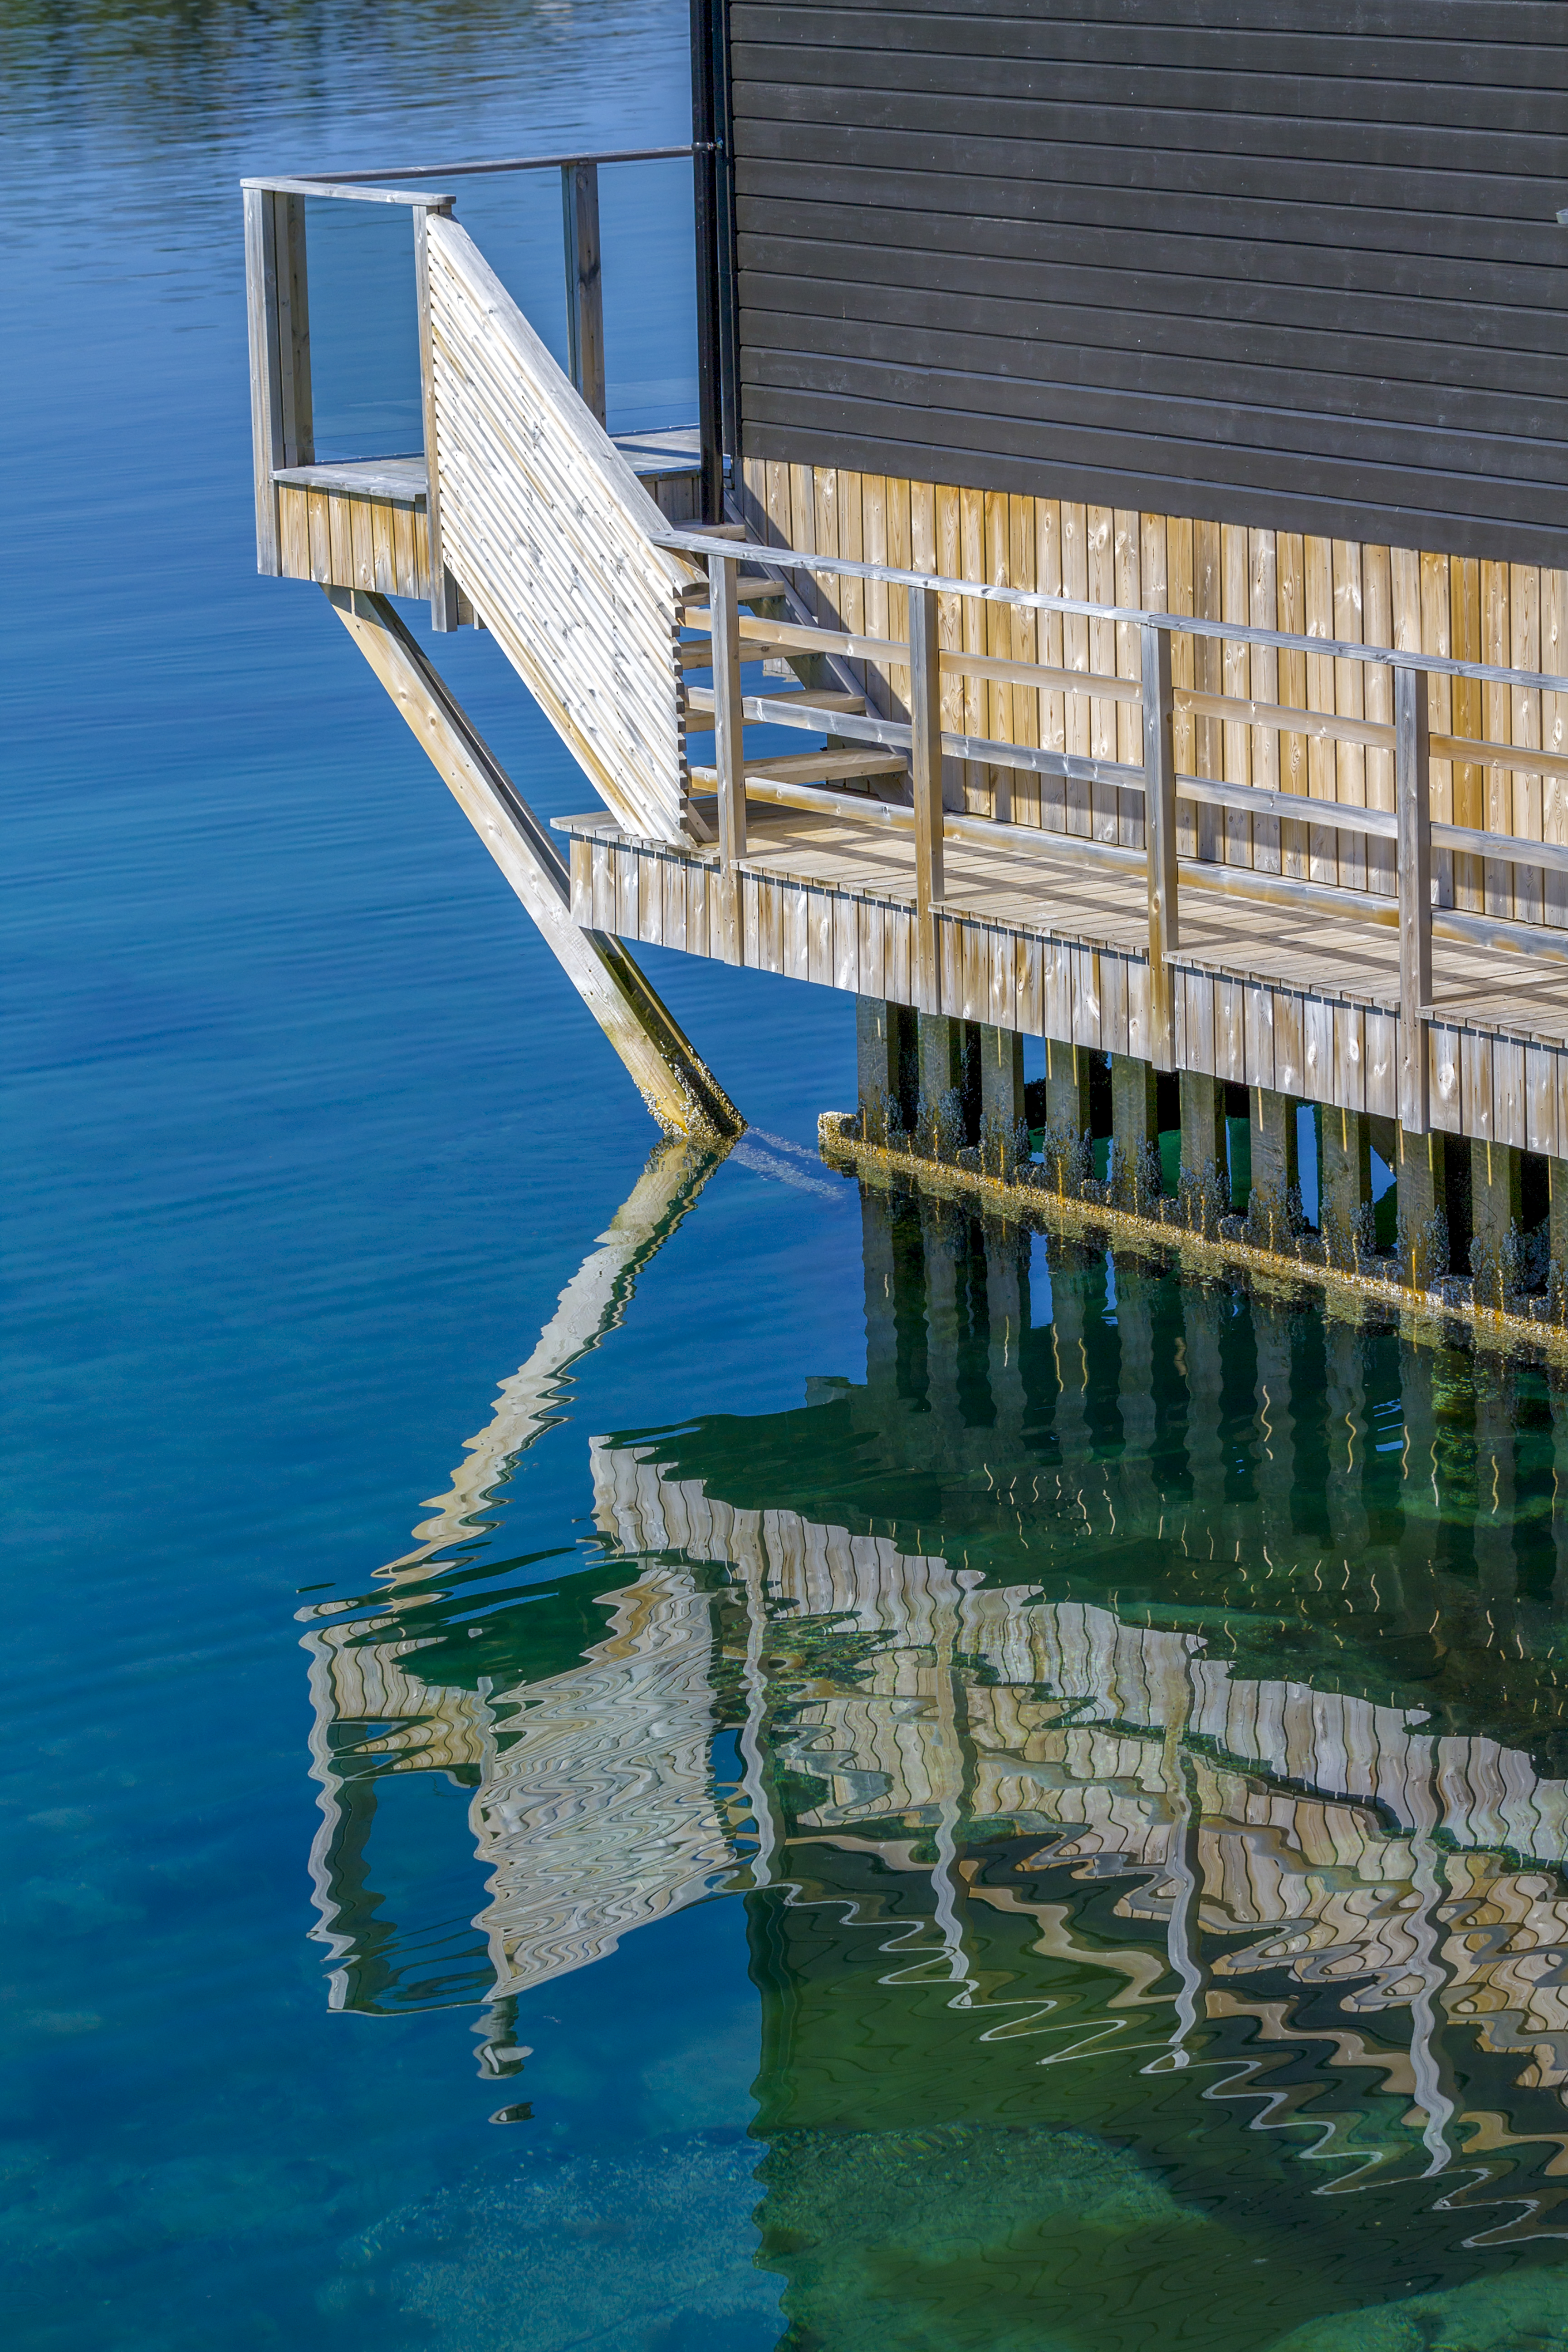
house, architecture, wood, stair, water, reflection, surface, calm, lake, sea, coastal, waterway, sky, dock, facade, building